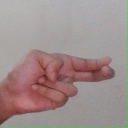
अक्षर: ह